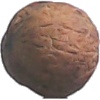
Label: walnut